Else Fenger

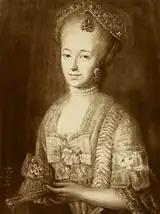
Else Brock Fenger (1780)

Else Fenger (18 June 1737 27 January 1811) was a Danish businessperson and slave trader. She managed the soap and slave trading company "Borre & Fenger" in Copenhagen after the death of her spouse Peter Fenger (d. 1774). She was one of few women in Denmark of her time to manage a major company.